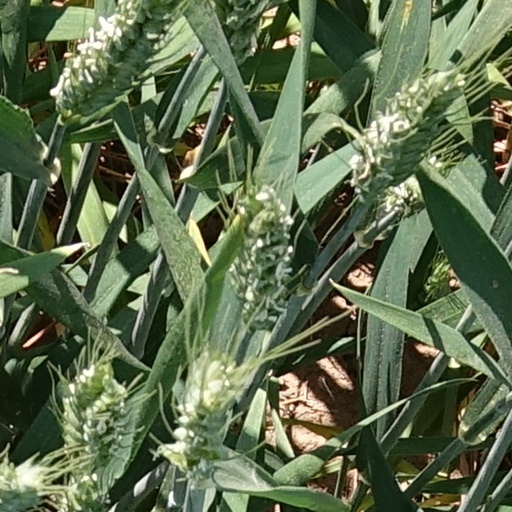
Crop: wheat